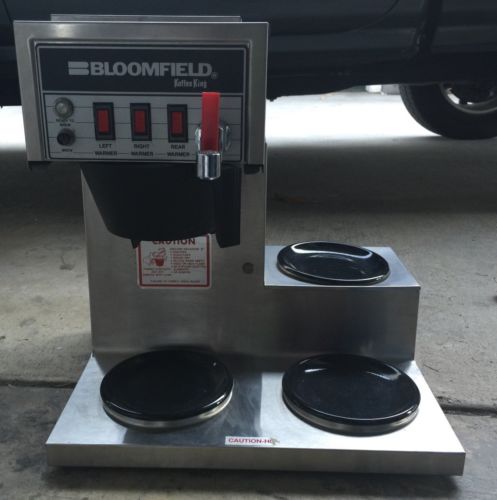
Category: coffee maker